Cape Field at Fort Glenn

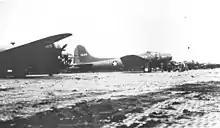
36th Bombardment Squadron LB-30 Liberator and a Boeing B-17E Fortress (41-9126) at Fort Glenn AAB, June 1942.

By the close of 1942, Fort Glenn AAB had 10,579 personnel assigned, but its role as an advance air base had been supplanted by new air bases on Adak and Amchitka Islands in early 1943 farther to the west. By the end of the year, the base had become a backwater; its mission had become the provision of housing and rations for transient personnel and the servicing of transient aircraft.